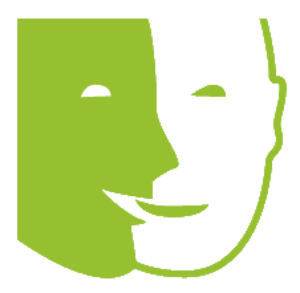
Pictogramme du handicap mental